Jammu–Baramulla line

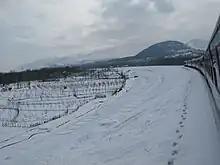
Training rounding a snow-laden curve in Qazigund.

The line was one of the most difficult rail project undertaken on the Indian subcontinent. The young Himalayas are geologically surprising and problematic. The track's alignment presents one of the greatest railway engineering challenges ever faced; only Tibet's Qingzang Railway, completed in 2006 across permafrost and climbing to over above sea level, is comparable. Although the Indian temperatures are less severe, the region experiences harsh winters with heavy snowfall. In the Pir Panjal Range, most peaks exceed in height.